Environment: lab
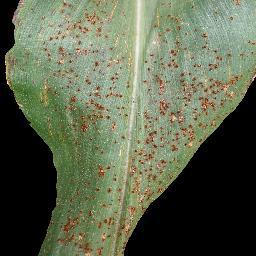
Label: common_rust